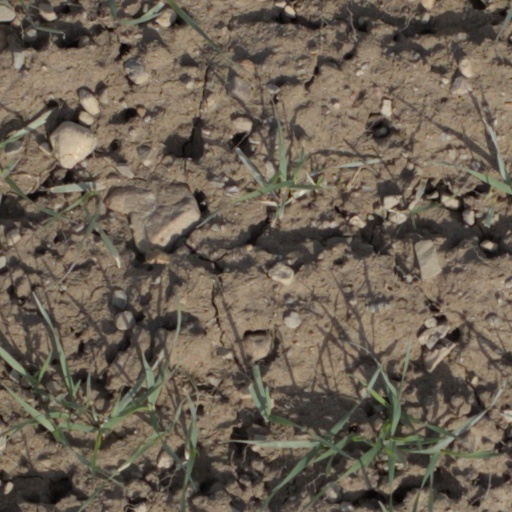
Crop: wheat